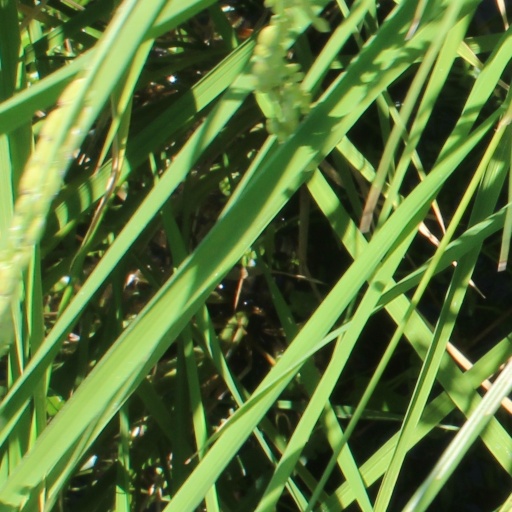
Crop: rice